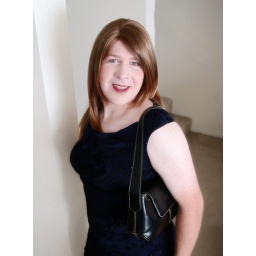
Last one in the blue cocktail dress